Félix Milliet

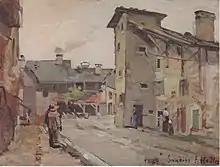
"Samoëns" by Ferdinand Hodler, 1852.

The publication of a collection of violent songs almost led to Félix Milliet's downfall. "Le Chansonnier impérial pour l'an de grâce 1853" was published anonymously with the false location "Brussels and London", but was in fact printed in Lausanne. One of its printers wrote to a friend of Félix Milliet: "I hesitated for a few days, because I'll be damned if I'm not going to be hanged if I find out about such strong coffee things. So I beg you not to spread the word and let no one know that this was printed in Switzerland. It must have come from London or New York". But Milliet was not the most cautious and distributed his work around him. He had it printed in small formats, in order to send them in letters, and asked other French refugees to distribute them in Geneva. Thus, his name was quickly known and recognised; the "Journal de Genève" presented him as a conspirator, an agent provocateur "allied with the French nobility" and the Geneva police minister Abraham Louis Tourte, politically a radical, wrote of him on 9 May 1853 that he was one of the "ultramontanes" who, according to him, were manoeuvring jointly with the Austrian Empire in order to confuse Geneva and France, that he was a "socialist [...] allied with legitimist families! captain of the hussars at 34! brother of the colonel of the 7th Lancers! friend of the count of Arnonville and the marquis Laboussière and whose furious songs were peddled by Lombards now on the run."